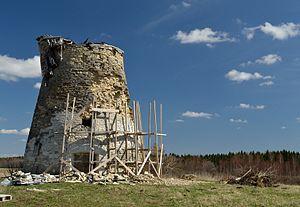
Köisi est un village de la commune de Kareda du comté de Järva en Estonie.